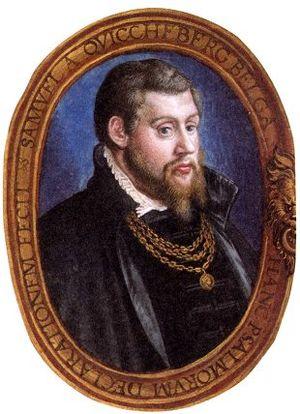
Hans Mielich, aussi écrit Muelich ou Müelich, parfois appelé Zentz, est un peintre et dessinateur bavarois de la Renaissance tardive, connu principalement pour ses portraits, miniatures et enluminures.